Thomas Theodore Tidball

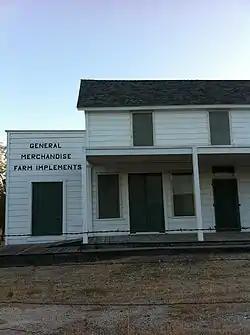
The Tidball Store

Tidball established his own hotel and general store in Jolon, 1/4 mile south of the Dutton Hotel. The Tidball Store was constructed from the remains of an old adobe inn built in 1868 by Flint & Bixby Stage Lines. Tidball supplied food, clothing, building supplies and other necessities to customers traveling through or to local ranchers and miners. Redwood framing and feed yards was added in 1890. Tidball served as postmaster in 1881. For sixteen years he was a notary public. He was registered with Republican party.